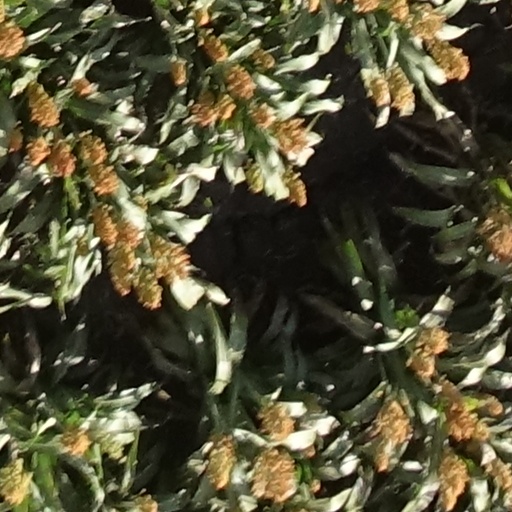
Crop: sorghum